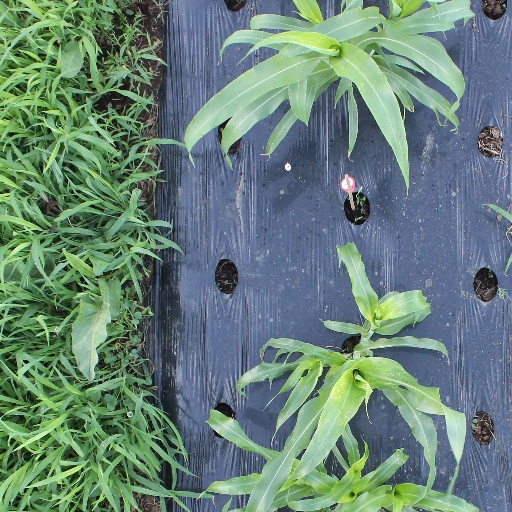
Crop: sorghum